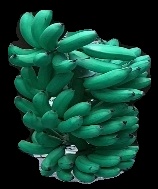
Variety: rasbale
Grade: grade1